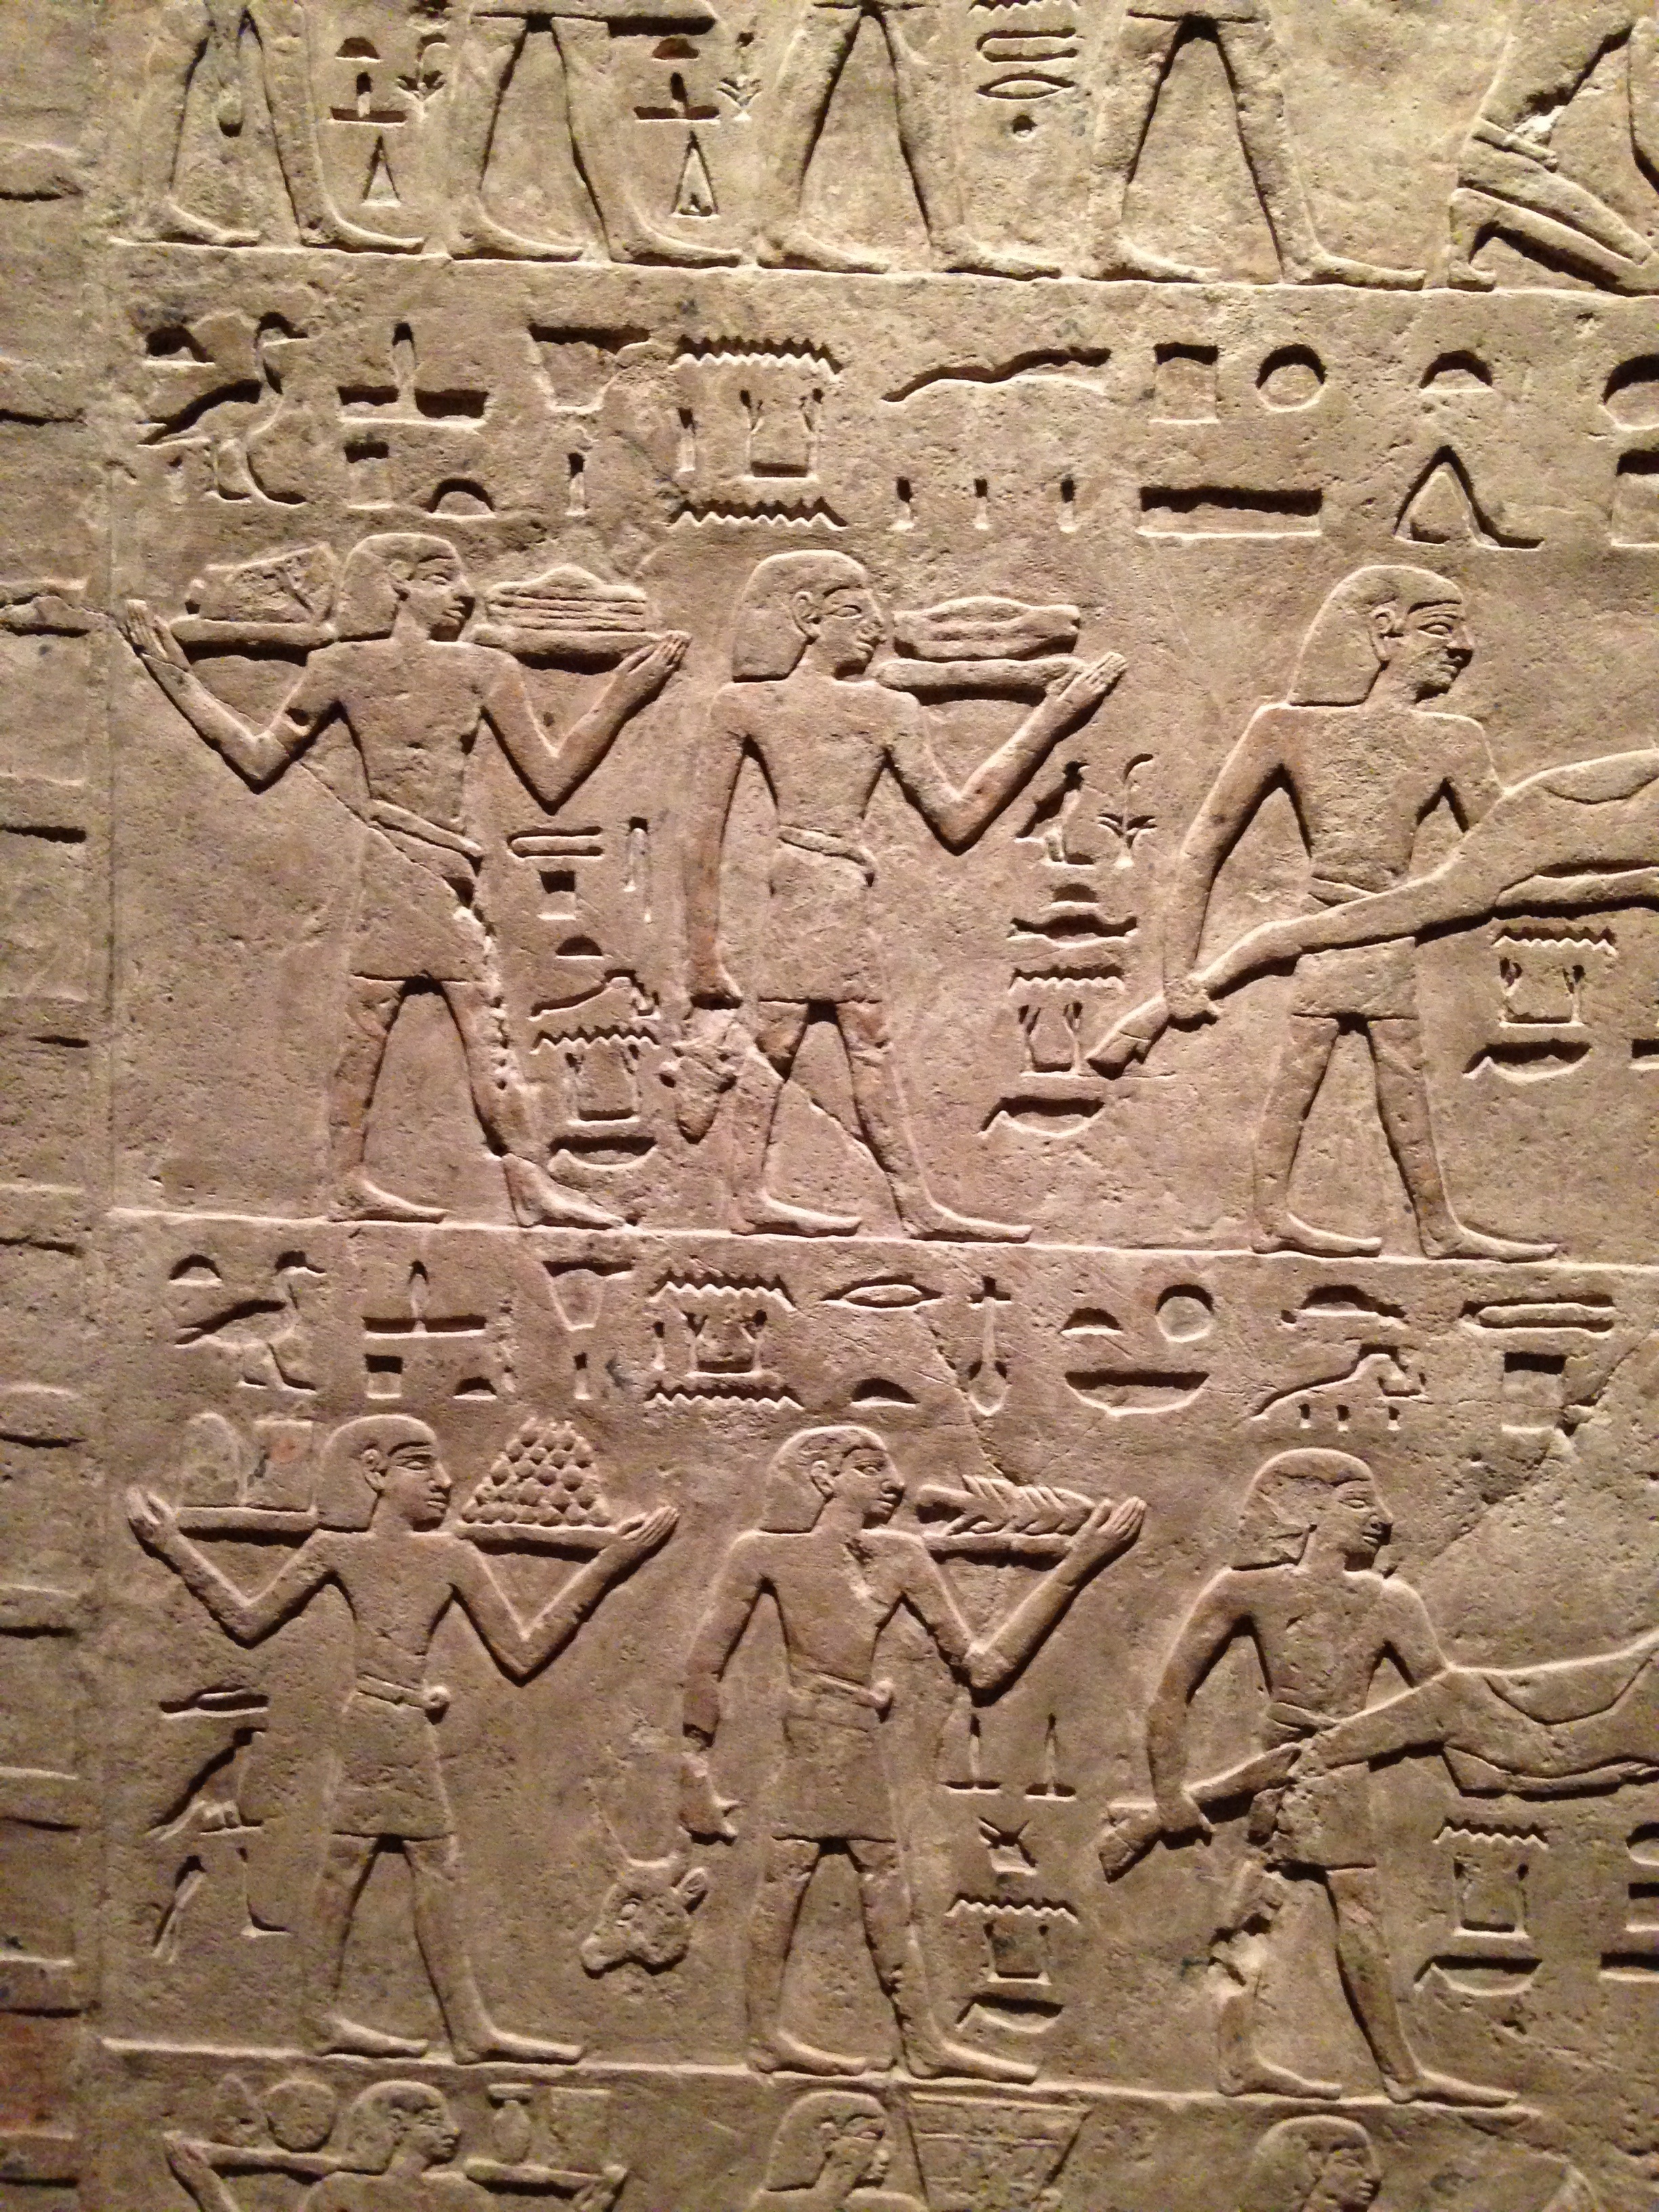
writing, texture, old, stone, monument, museum, egypt, sculpture, temple, archeology, carving, relief, hieroglyphs, stele, archaeological site, stone carving, ancient history, maya civilization, commemorative plaque